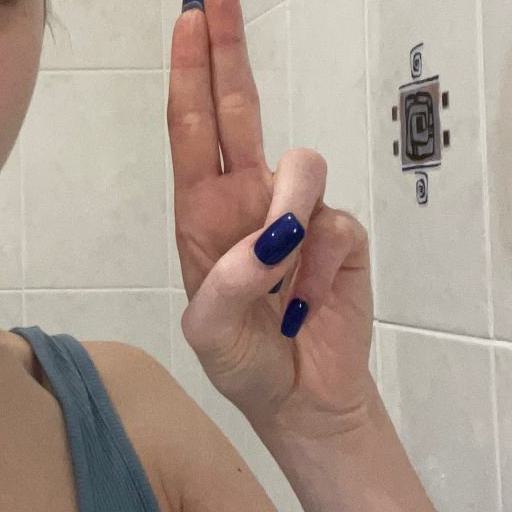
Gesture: two_up